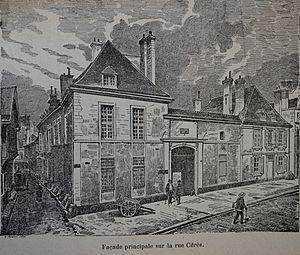
in
La rue Nanteuil est une voie de la commune de Reims, située au sein du département de la Marne, en région Champagne-Ardenne.
La rue Cérès est une voie de la commune de Reims, située au sein du département de la Marne, en région Champagne-Ardenne.